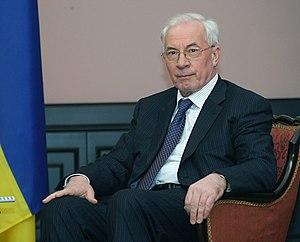
Le gouvernement Azarov II est le gouvernement ukrainien formé le 24 décembre 2012 et ayant démissionné le 28 janvier 2014 durant le mouvement contestataire de 2013-2014 en Ukraine.
Le gouvernement Azarov I est le gouvernement ukrainien formé le 11 mars 2010 et ayant démissionné le 24 décembre 2012.